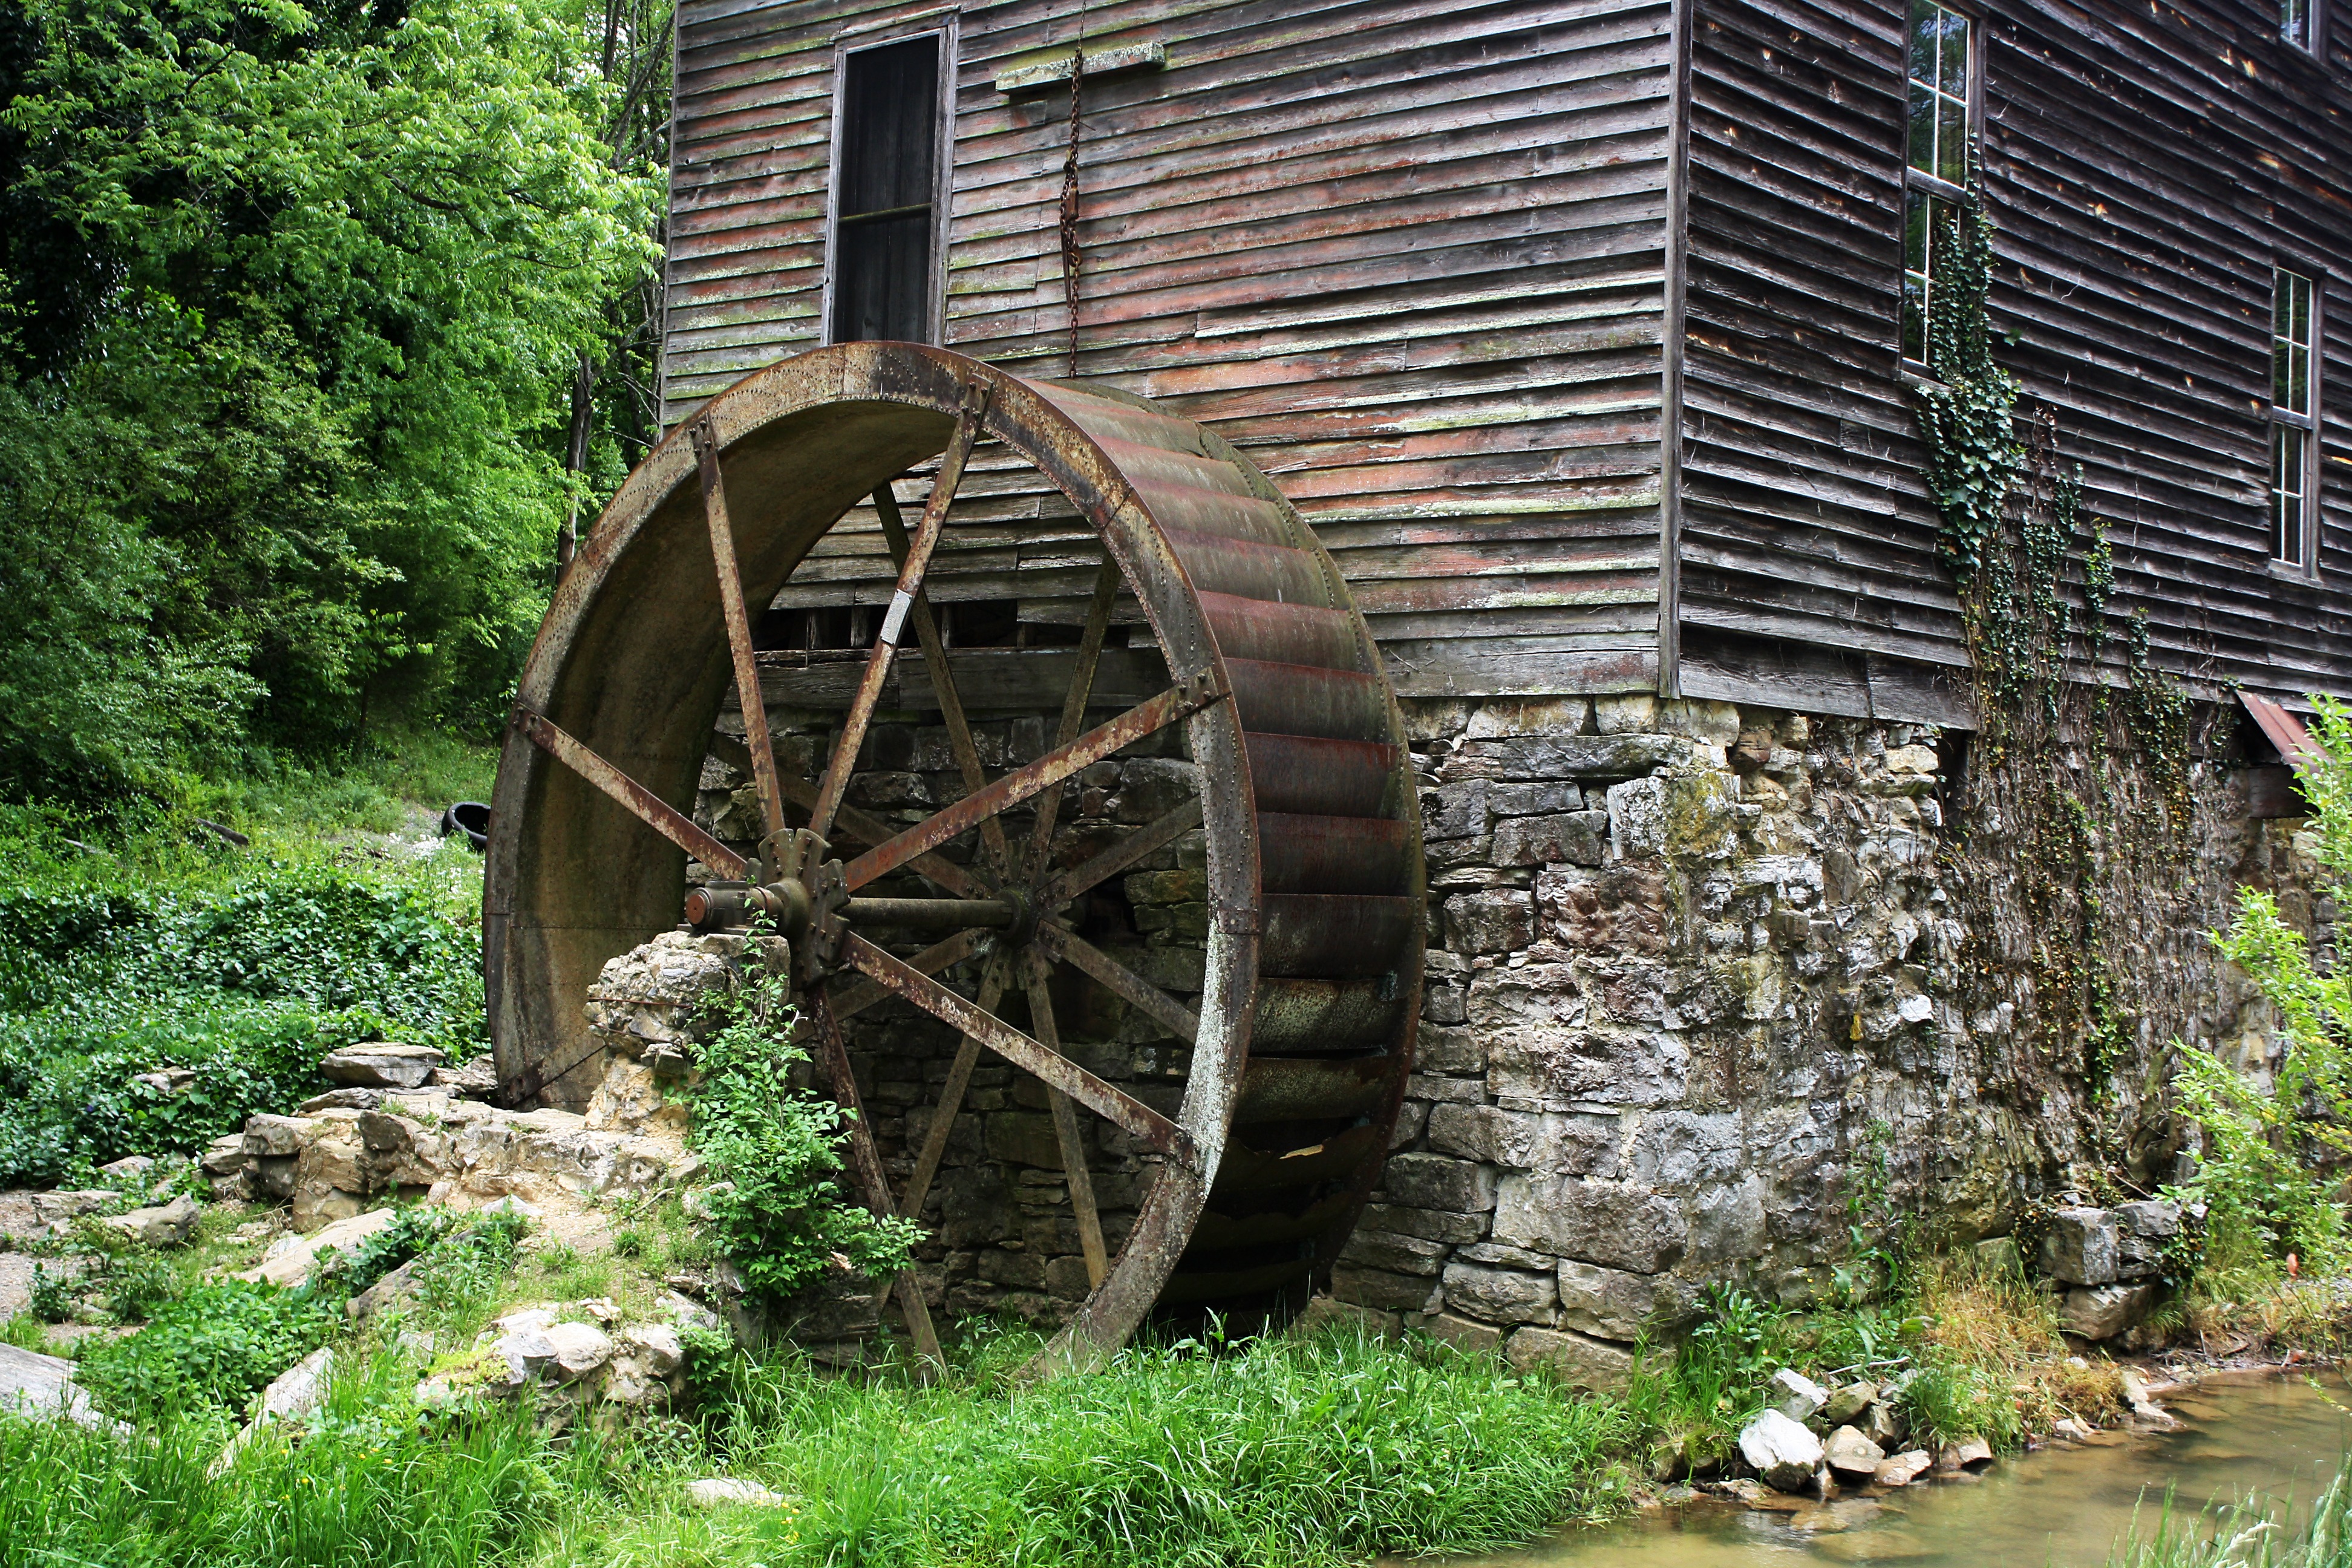
water, wood, track, building, garden, mill, tourists, tennessee, rural area, gatlinburg, water wheel